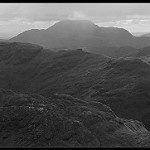
Label: B & W